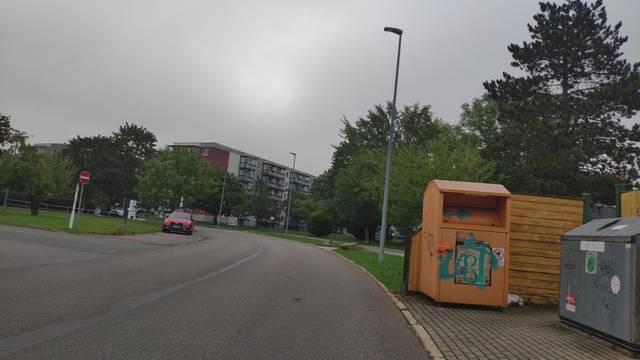
Region: Germany
Coordinates: 50.833, 12.966